Jordi Hurtado

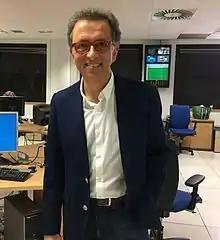
Jordi Hurtado in 2017

Jordi Hurtado Torres (Sant Feliu de Llobregat, Barcelona, 16 June 1957) is a Spanish radio and television presenter and voice actor. He is popular in Spain thanks to Televisión Española shows like and .